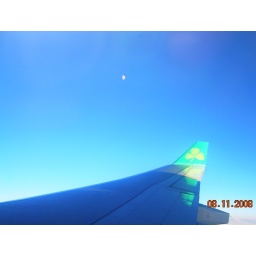
moon in sky outside plane window